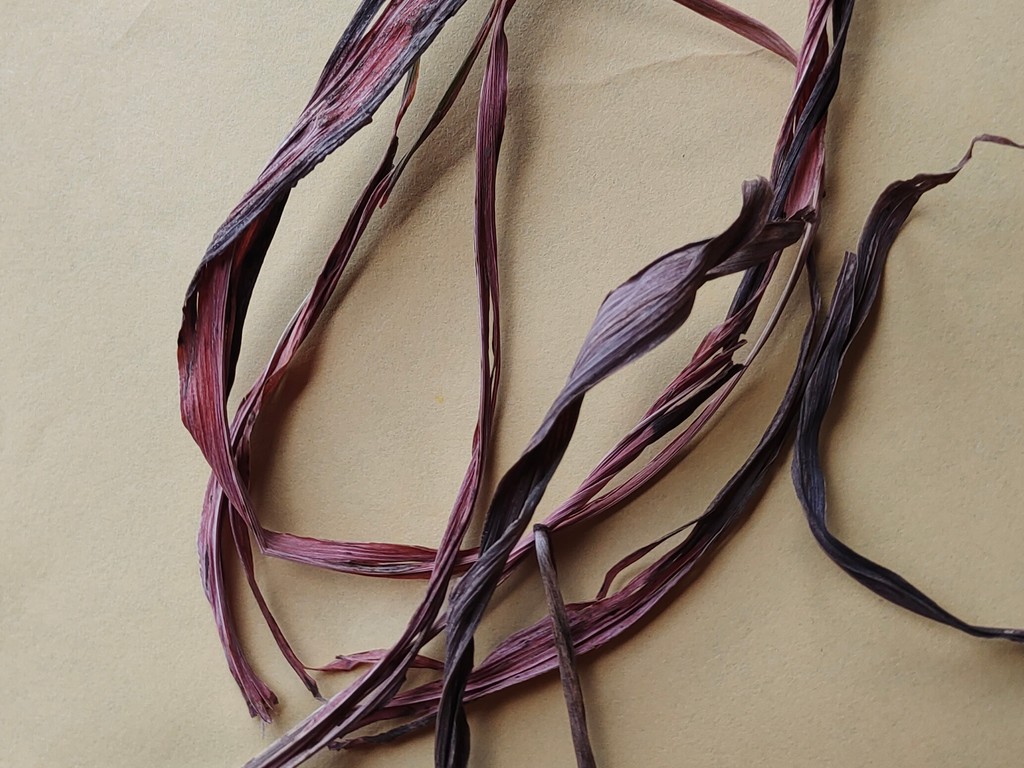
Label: Dried